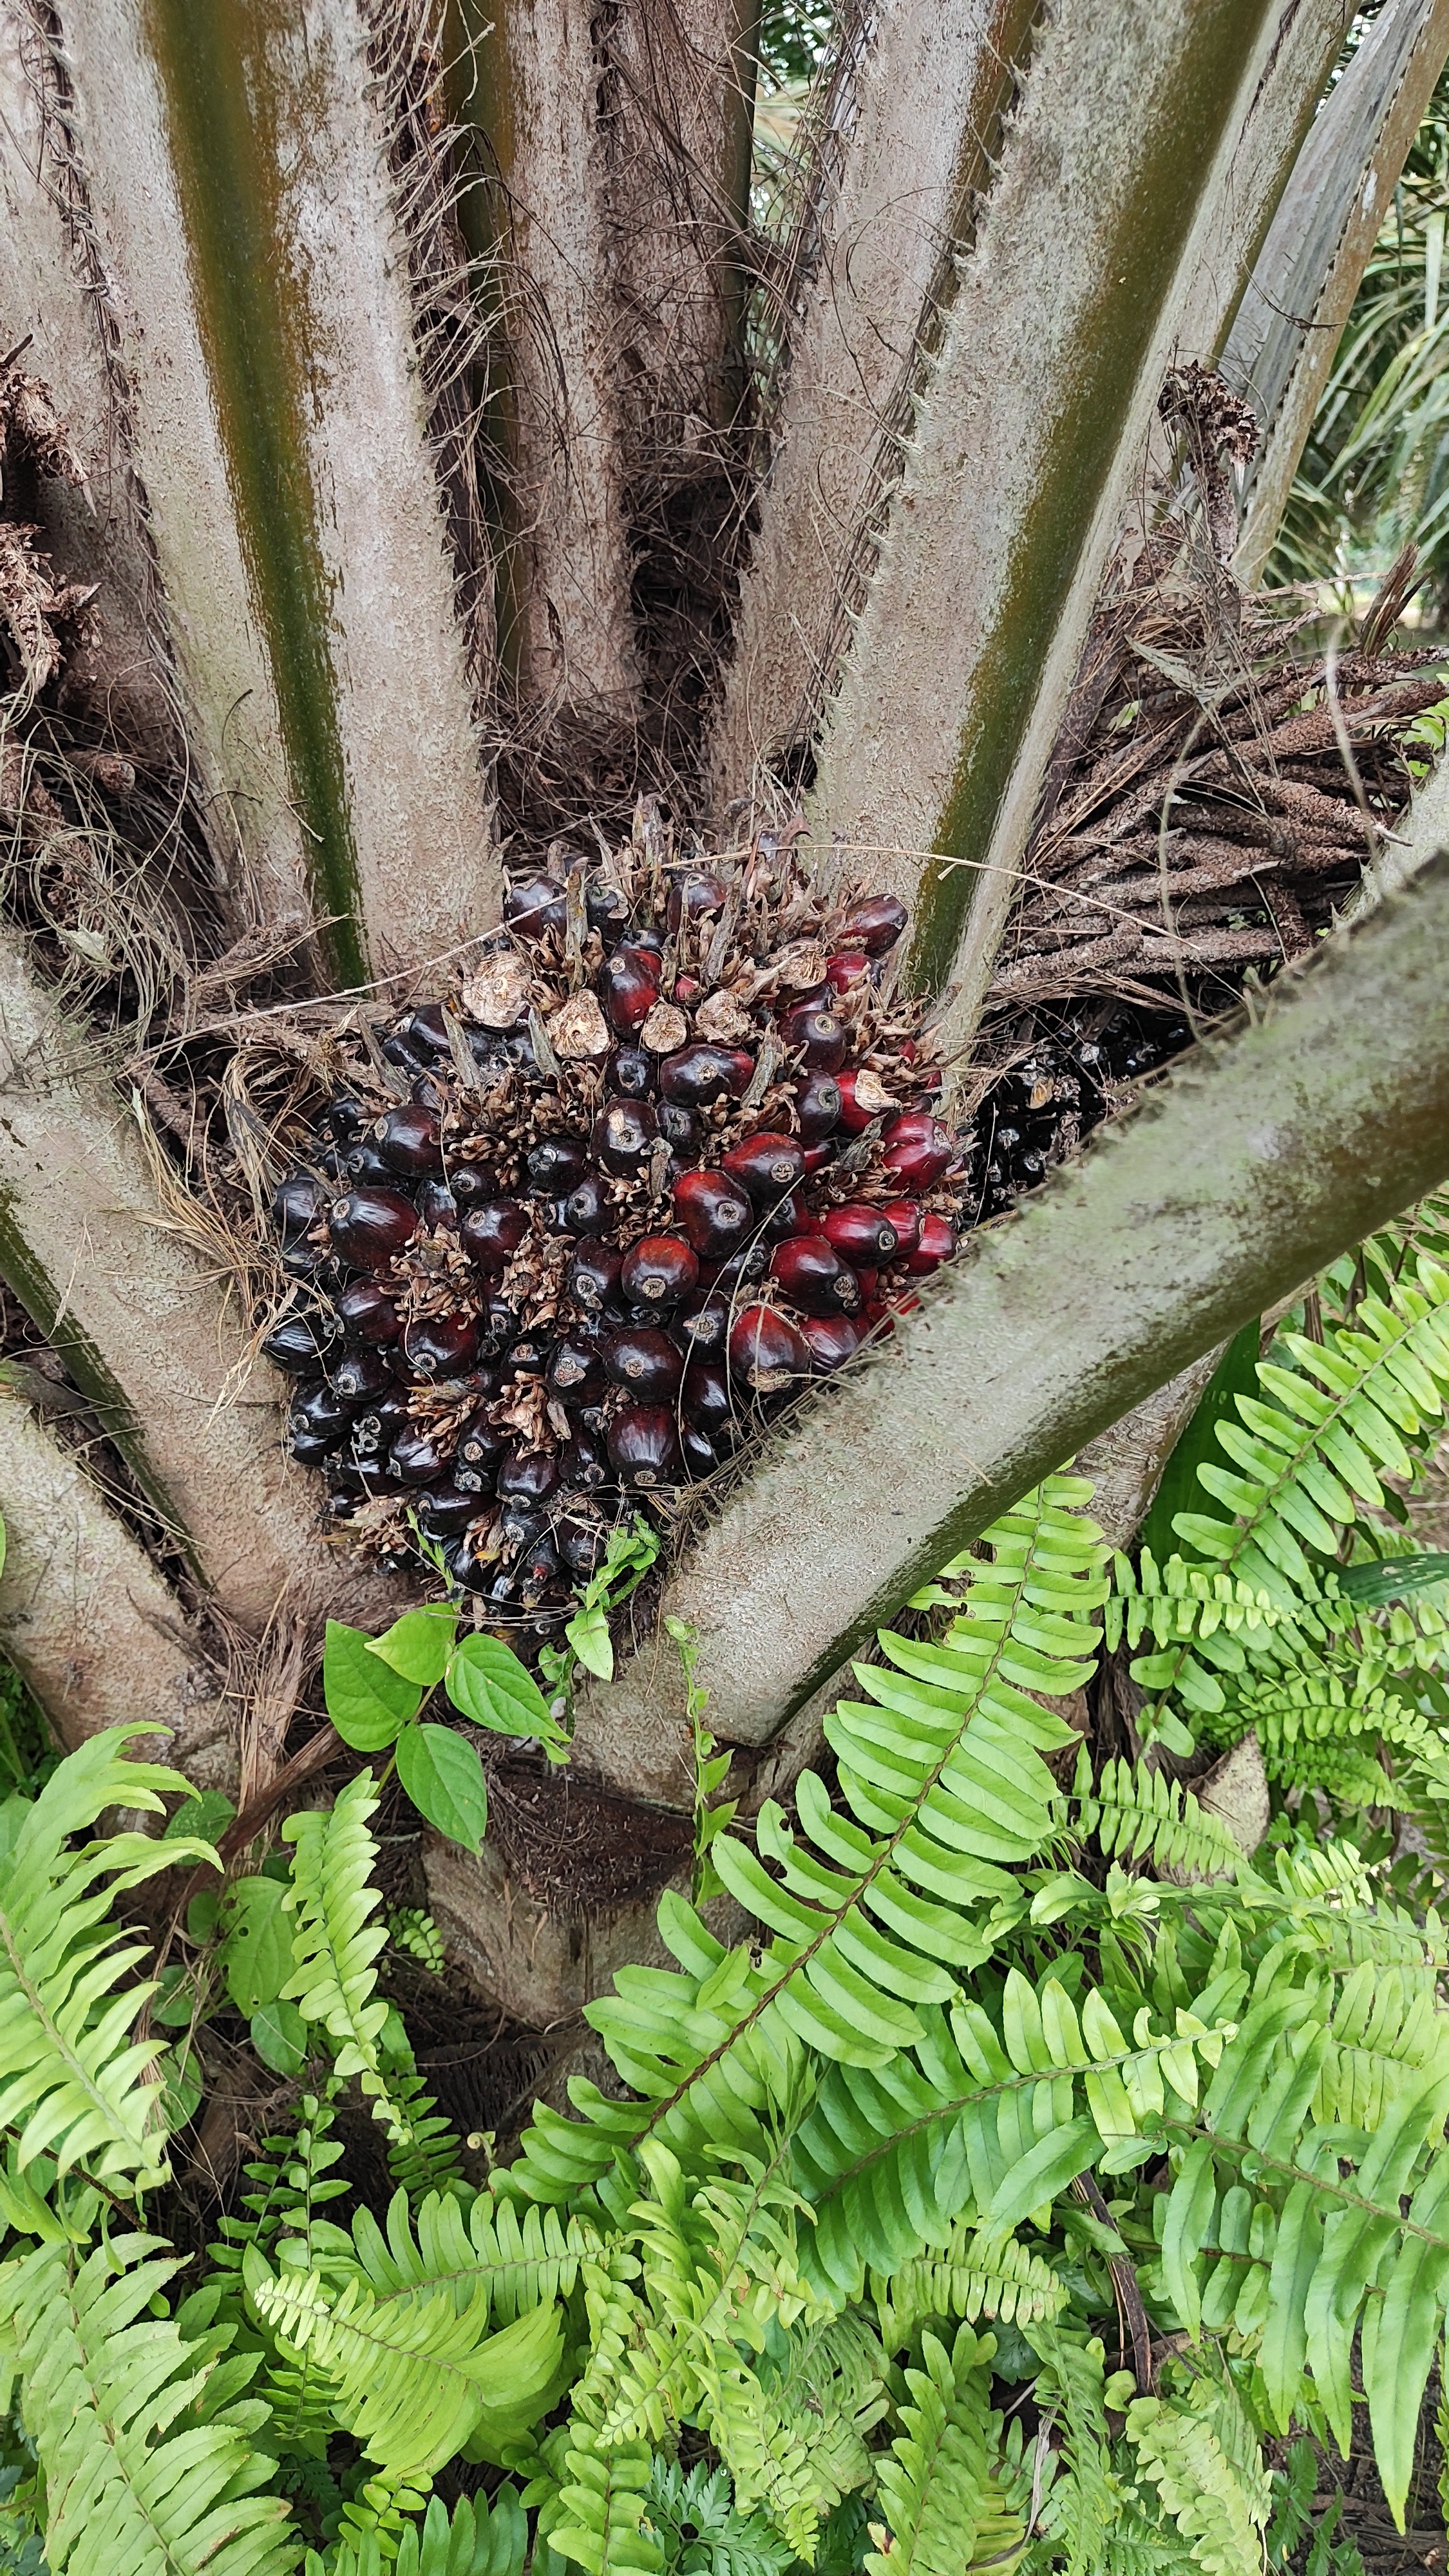
Ripeness: Unripe